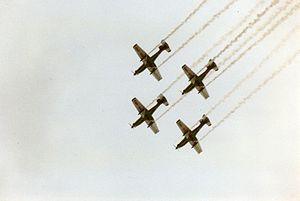
Jacques Bothelin, surnommé Speedy, est un aviateur français spécialisé en spectacle d'acrobatie aérienne. PDG fondateur de la société Apache Aviation depuis 1981, avec plus de 11,500 heures de vol en acrobatie sur plus de 145 types d'appareils, pour plus de 2.800 démonstrations réalisées dans 36 pays et dont la patrouille acrobatique porte depuis 1981 successivement les noms de son sponsor du moment : Martini, Europe 1, Ecco, Adecco, Khalifa et Breitling.